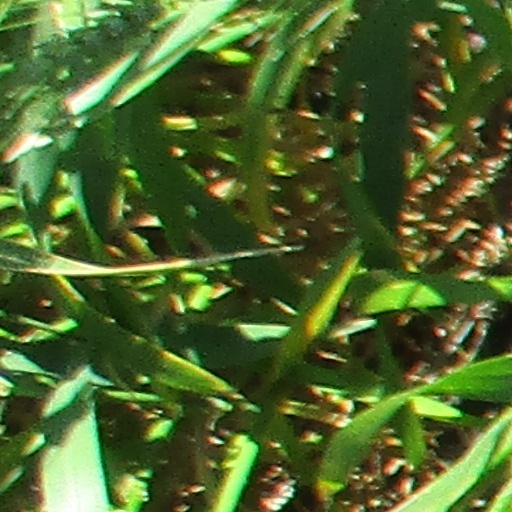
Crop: wheat